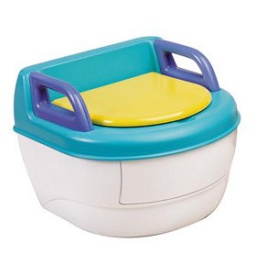
$5. Same model in white, light blue and light green. My son skipped the potty and used the toilet ring.